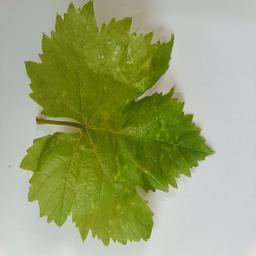
Label: Downy Mildew